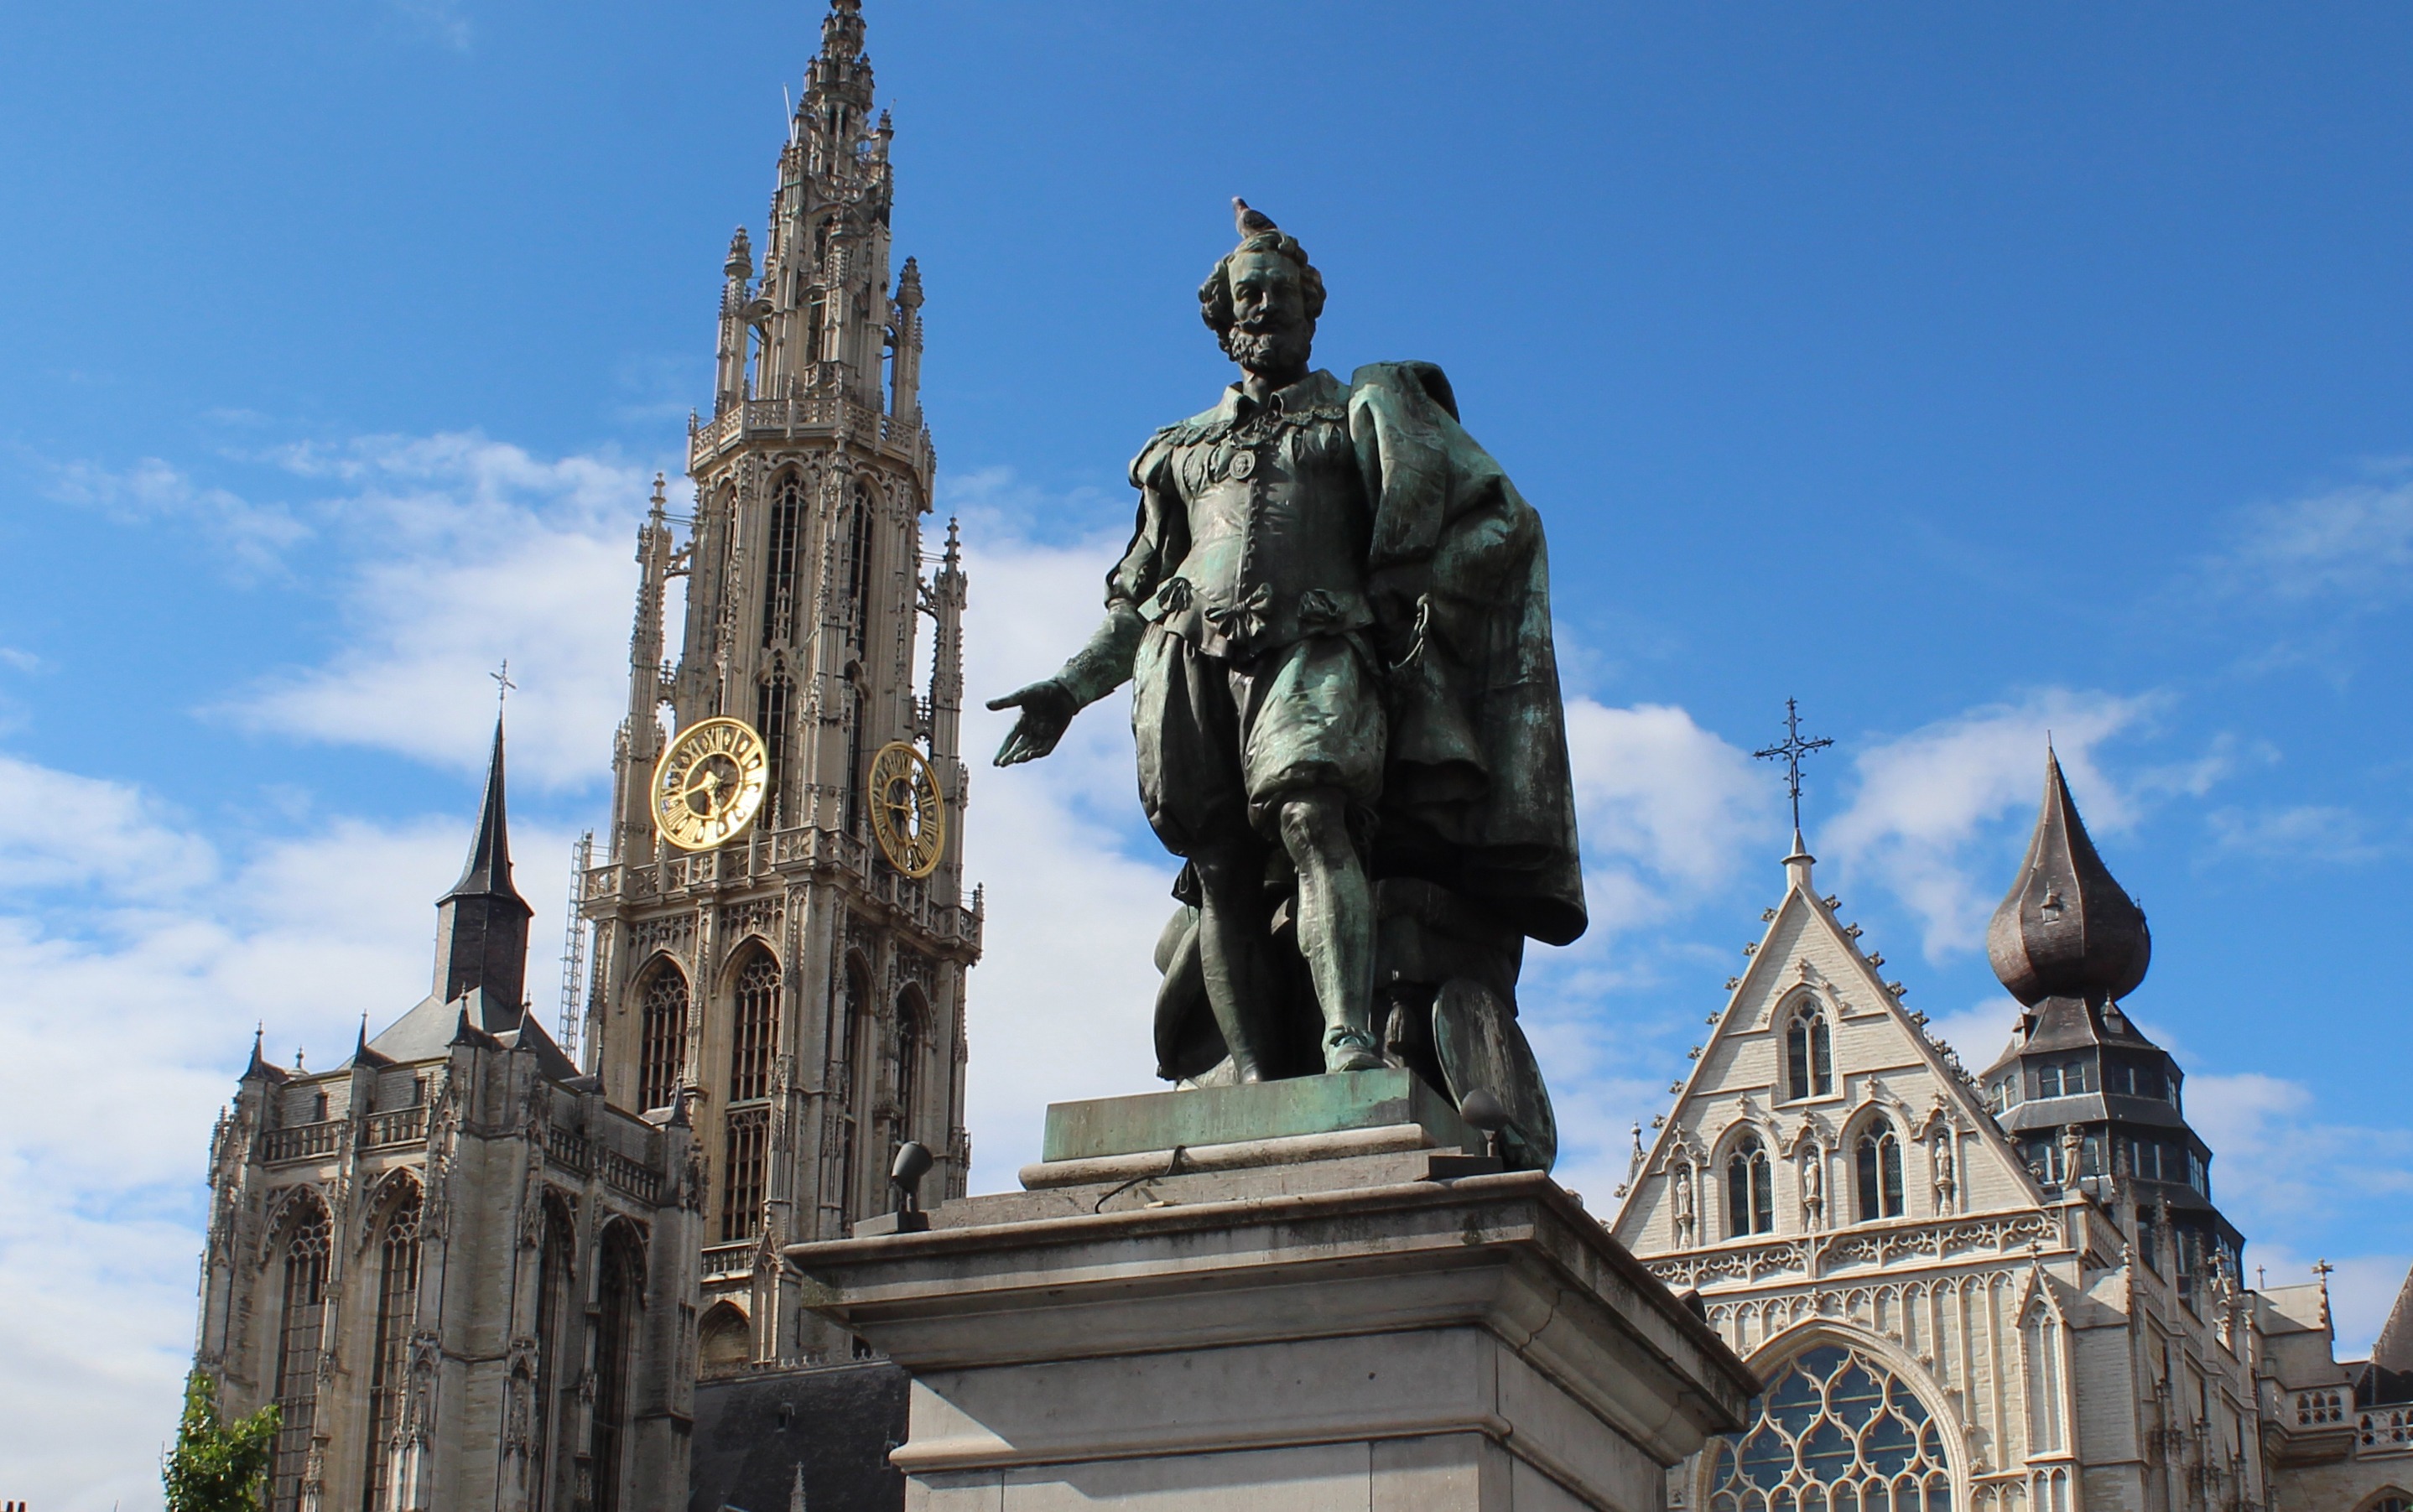
architecture, building, monument, statue, landmark, church, cathedral, tourism, place of worship, belgium, spire, basilica, antwerp, gothic architecture, tours, historic site, petro paulo